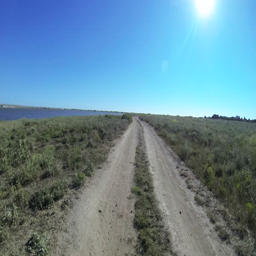
onboard camera : riding quad bike through the field